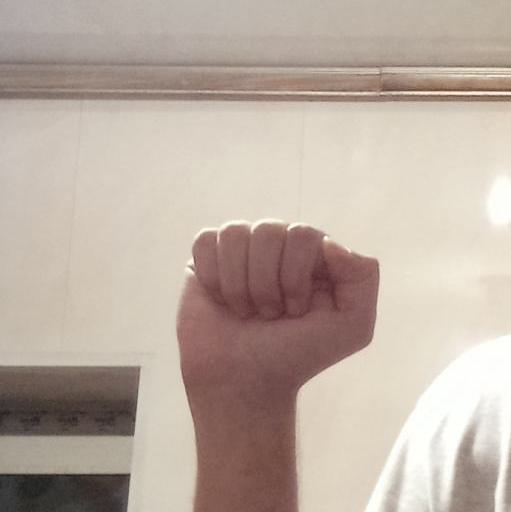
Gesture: fist